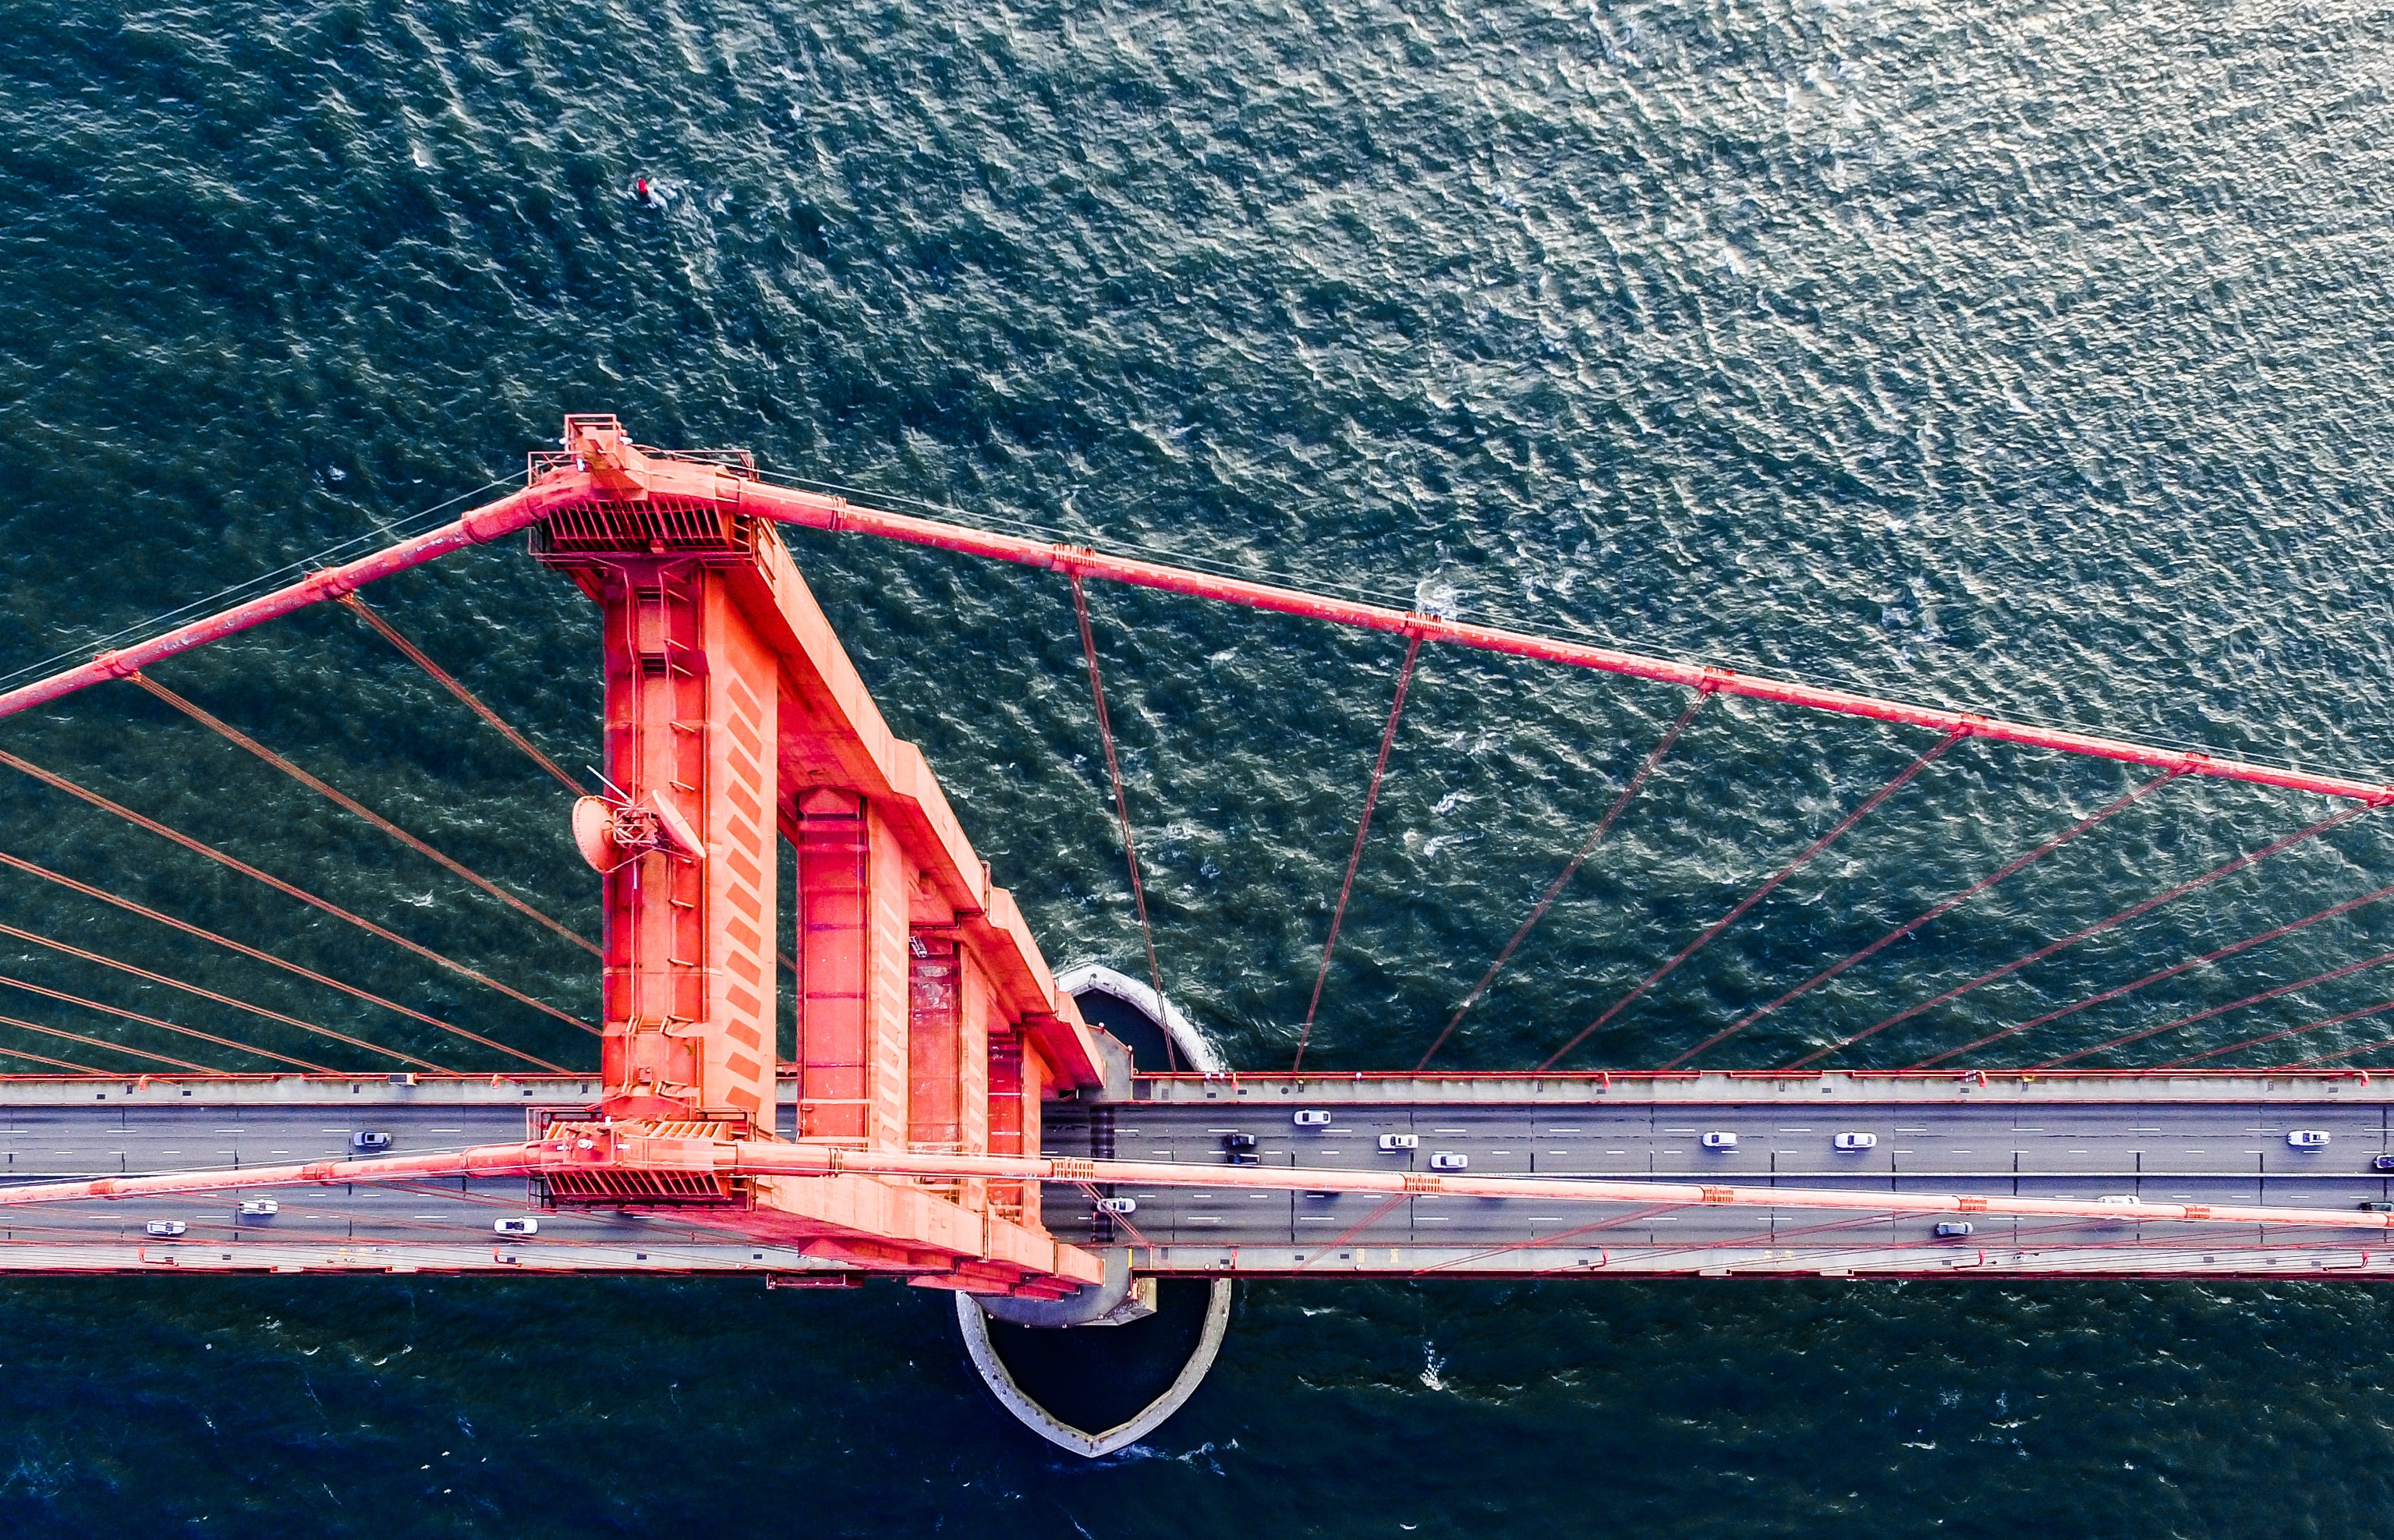
sea, water, wing, road, bridge, wind, river, ship, airplane, aircraft, golden gate bridge, suspension bridge, vehicle, airline, aviation, mast, sailing, cars, sail, atmosphere of earth